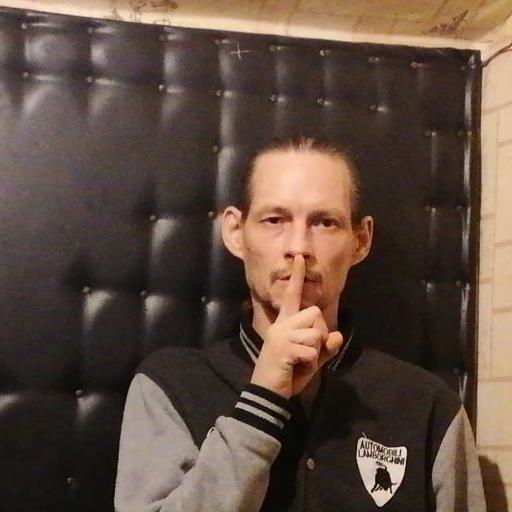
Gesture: mute